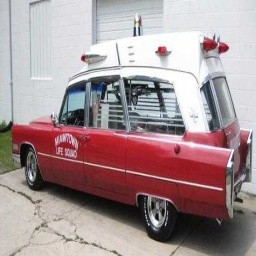
Label: ambulance